Opeth

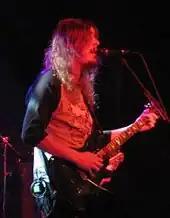
Åkerfeldt (pictured) and Isberg carried on with Opeth after all other members left.

Opeth was formed as a death metal band in April 1990 in Stockholm, Sweden, by David Isberg, with some friends from Täby; Isberg was the lead vocalist. The band name was taken from the Wilbur Smith novel "The Sunbird", in which Opet is the name of a fictional city. Isberg asked former Eruption band member and guitarist Mikael Åkerfeldt to join Opeth as a bassist, replacing Martin Persson. When Åkerfeldt showed up to practice on the day after Isberg invited him, it became clear that Isberg had not told the band members, including the band's current bassist, that Åkerfeldt would be joining the band. An ensuing argument led to all members but Isberg and Åkerfeldt leaving to form a new project. At this time Opeth declared themselves to be the "most evil band in the world".